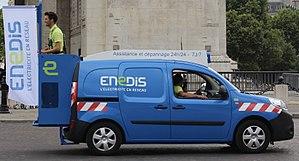
Véhicule de la caravane du Tour de France le 23 juillet 2017 sur le rond-point de l'Arc de Triomphe à Paris.
Enedis, anciennement ERDF, est une société anonyme à conseil de surveillance et directoire, filiale à 100 % d'EDF chargée de la gestion et de l'aménagement de 95 % du réseau de distribution d'électricité en France. Elle ne doit pas être confondue avec RTE qui est le gestionnaire du réseau de transport d'électricité en haute tension supérieure à 50 kV.